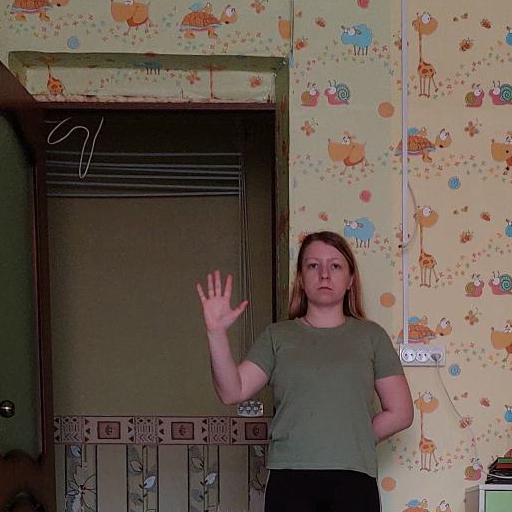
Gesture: palm